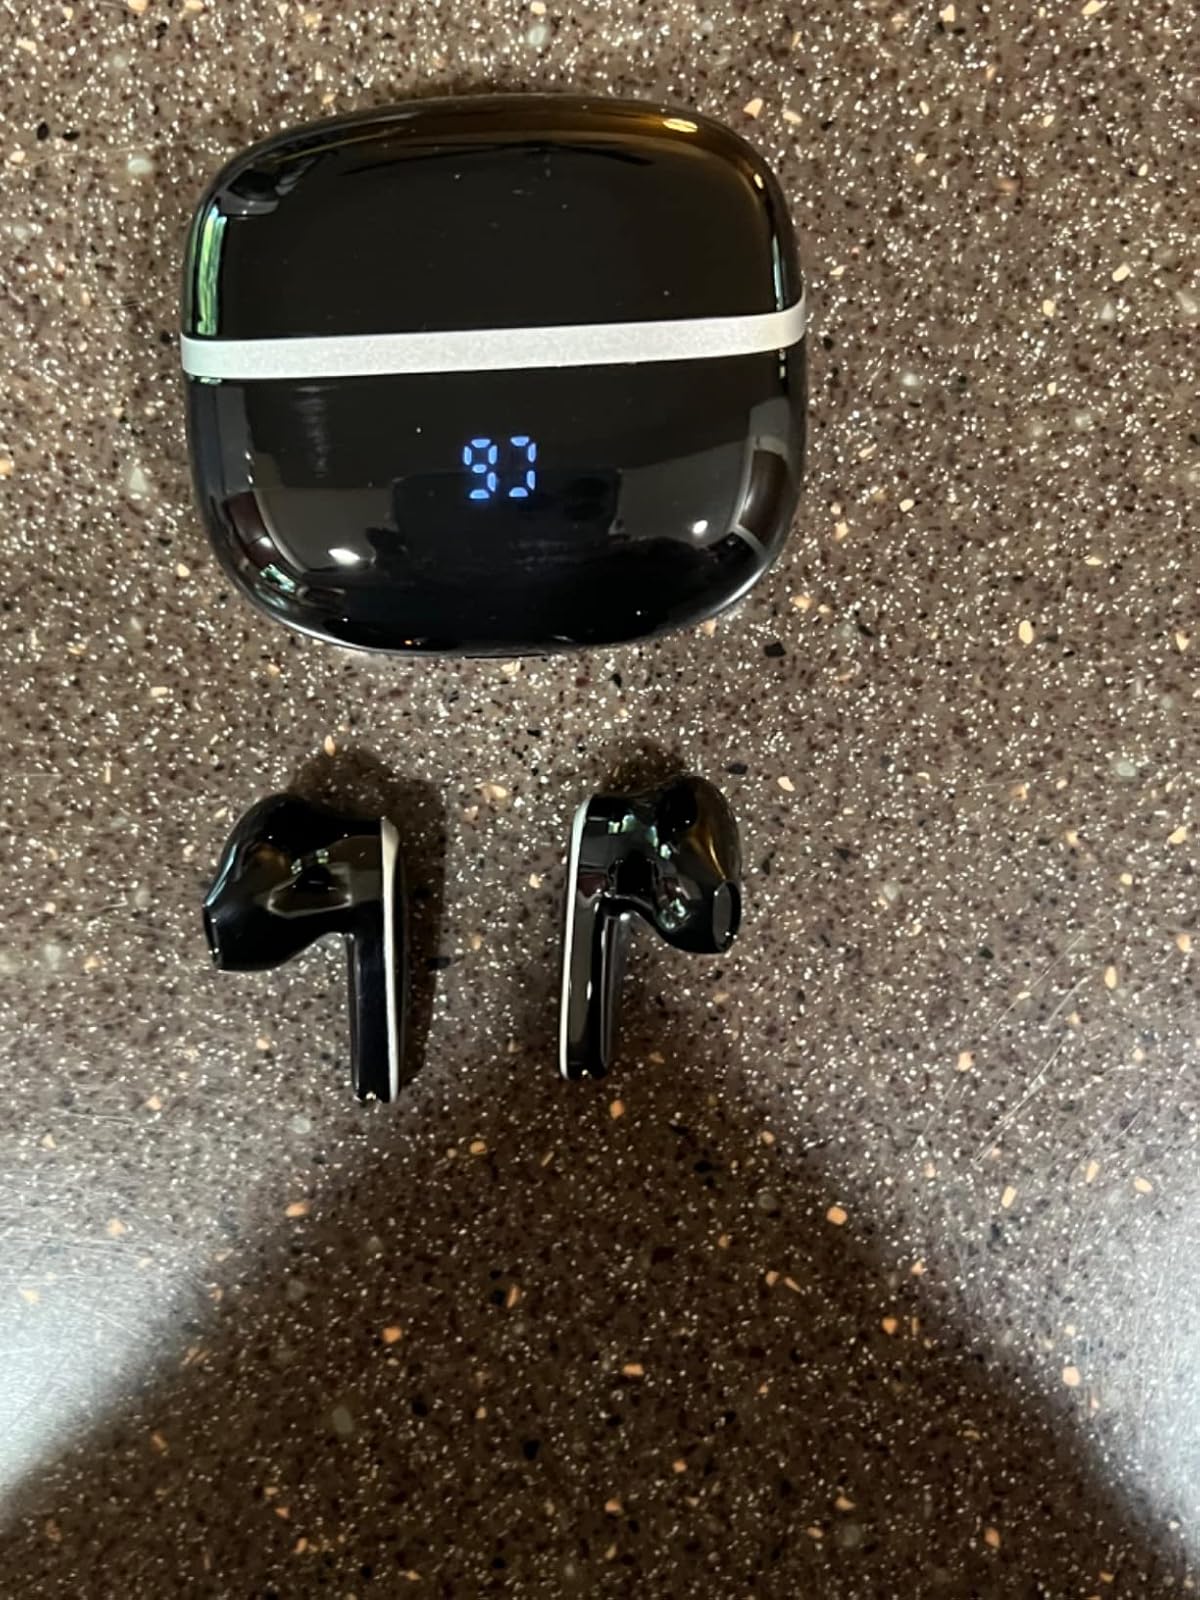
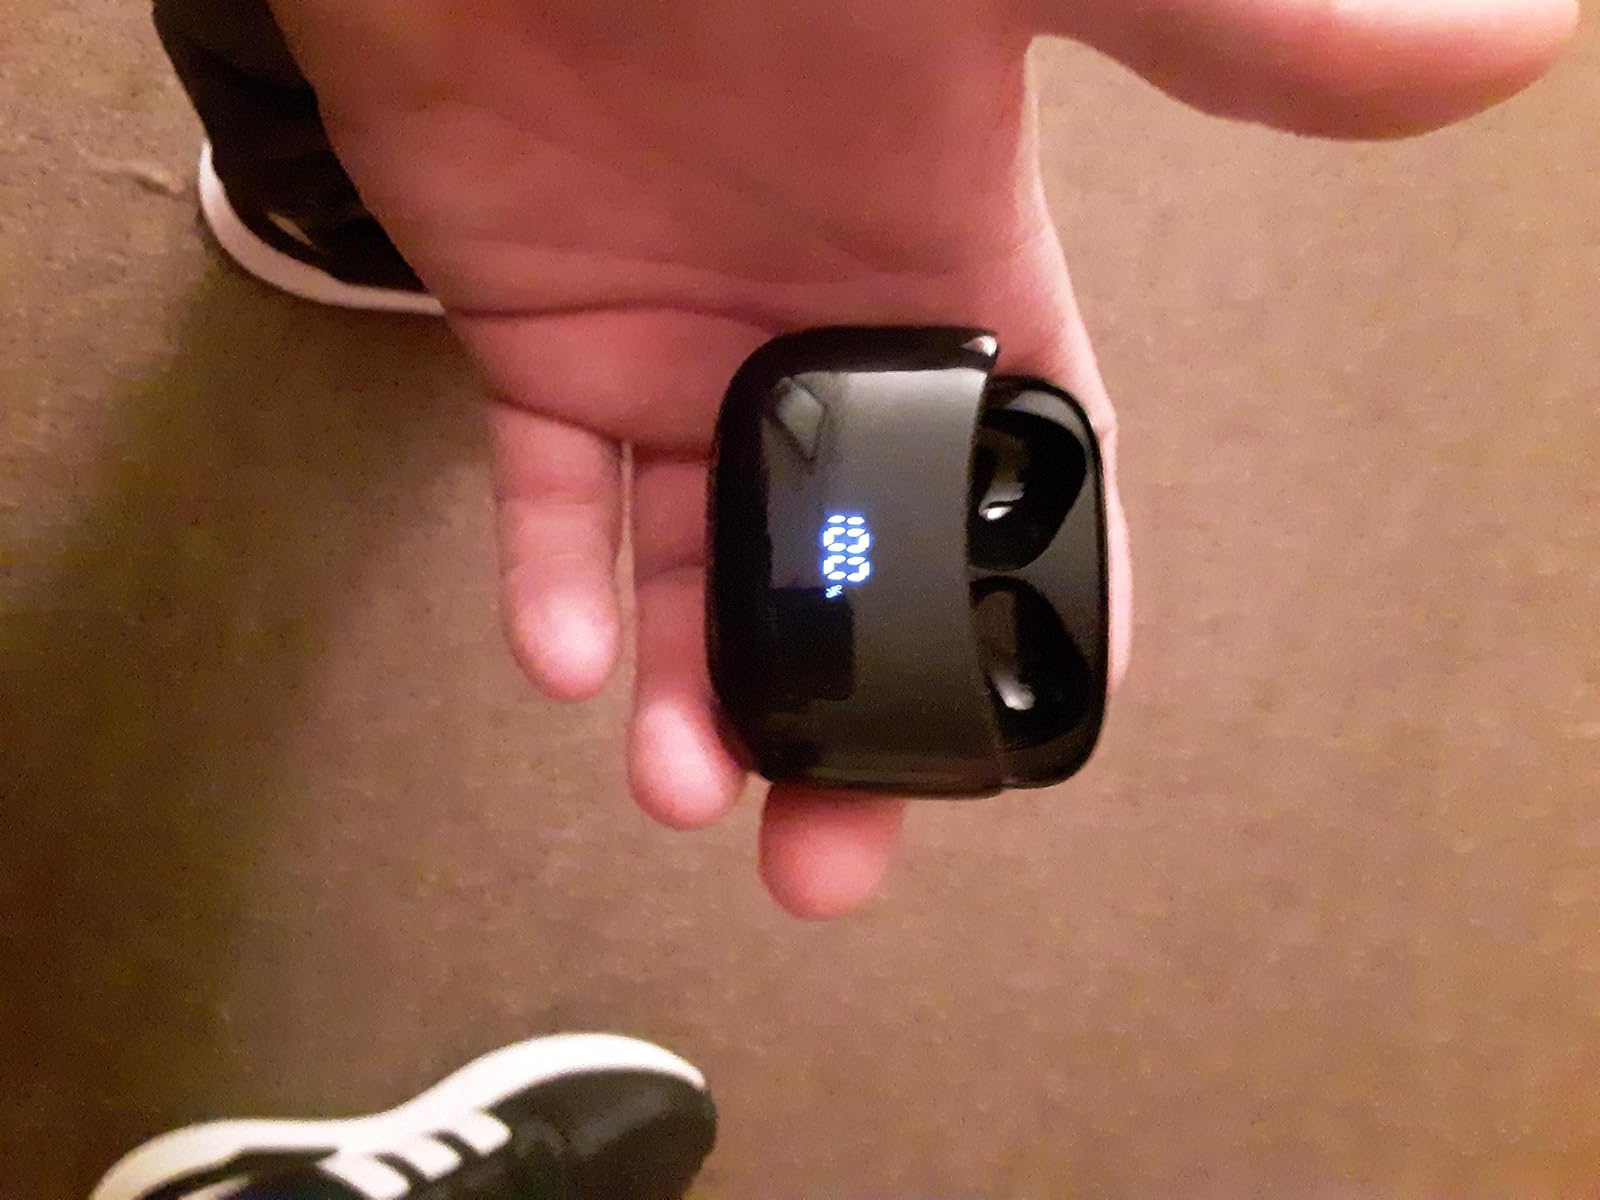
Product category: earbuds
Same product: no